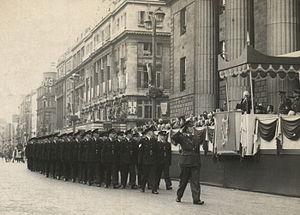
Garda Síochána na hÉireann est la force de police nationale de la République d'Irlande. Les forces sont commandées par le commissaire de la Garda, désigné par le gouvernement irlandais. Son QG se situe à Phoenix Park dans la capitale du pays, Dublin.
La Poste centrale de Dublin est le siège d’An Post, la Poste irlandaise. Elle est située à l'angle de Henry Street et d'O'Connell Street, sur laquelle se trouve son entrée principale. Elle est entrée dans l’histoire comme le quartier général de l’insurrection de Pâques 1916.